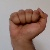
The image shows a hand gesture representing the letter 'A' in Indian Sign Language.